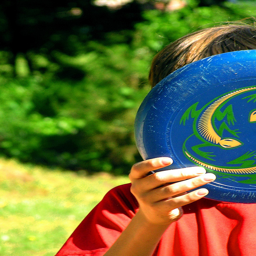
this is a picture of a boy getting ready to play frizbee .
a small child in a red shirt is holding a blue frisbee
a kid covers his face with a frisbe
Child in a red shirt holding up a blue frisbee in a park.
A child wearing a red shirt hiding their face with a blue frisbee.